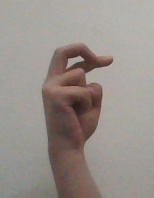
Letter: zay